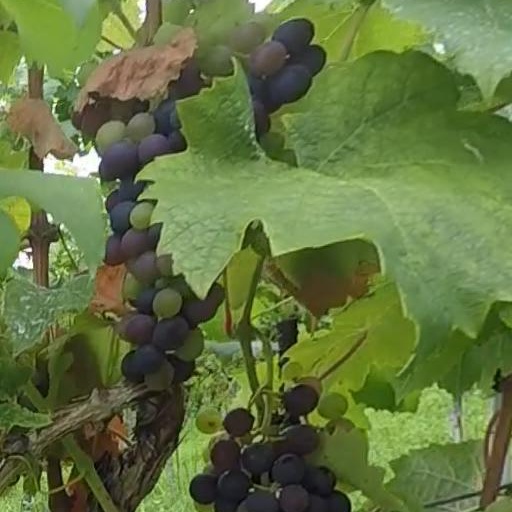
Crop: grape